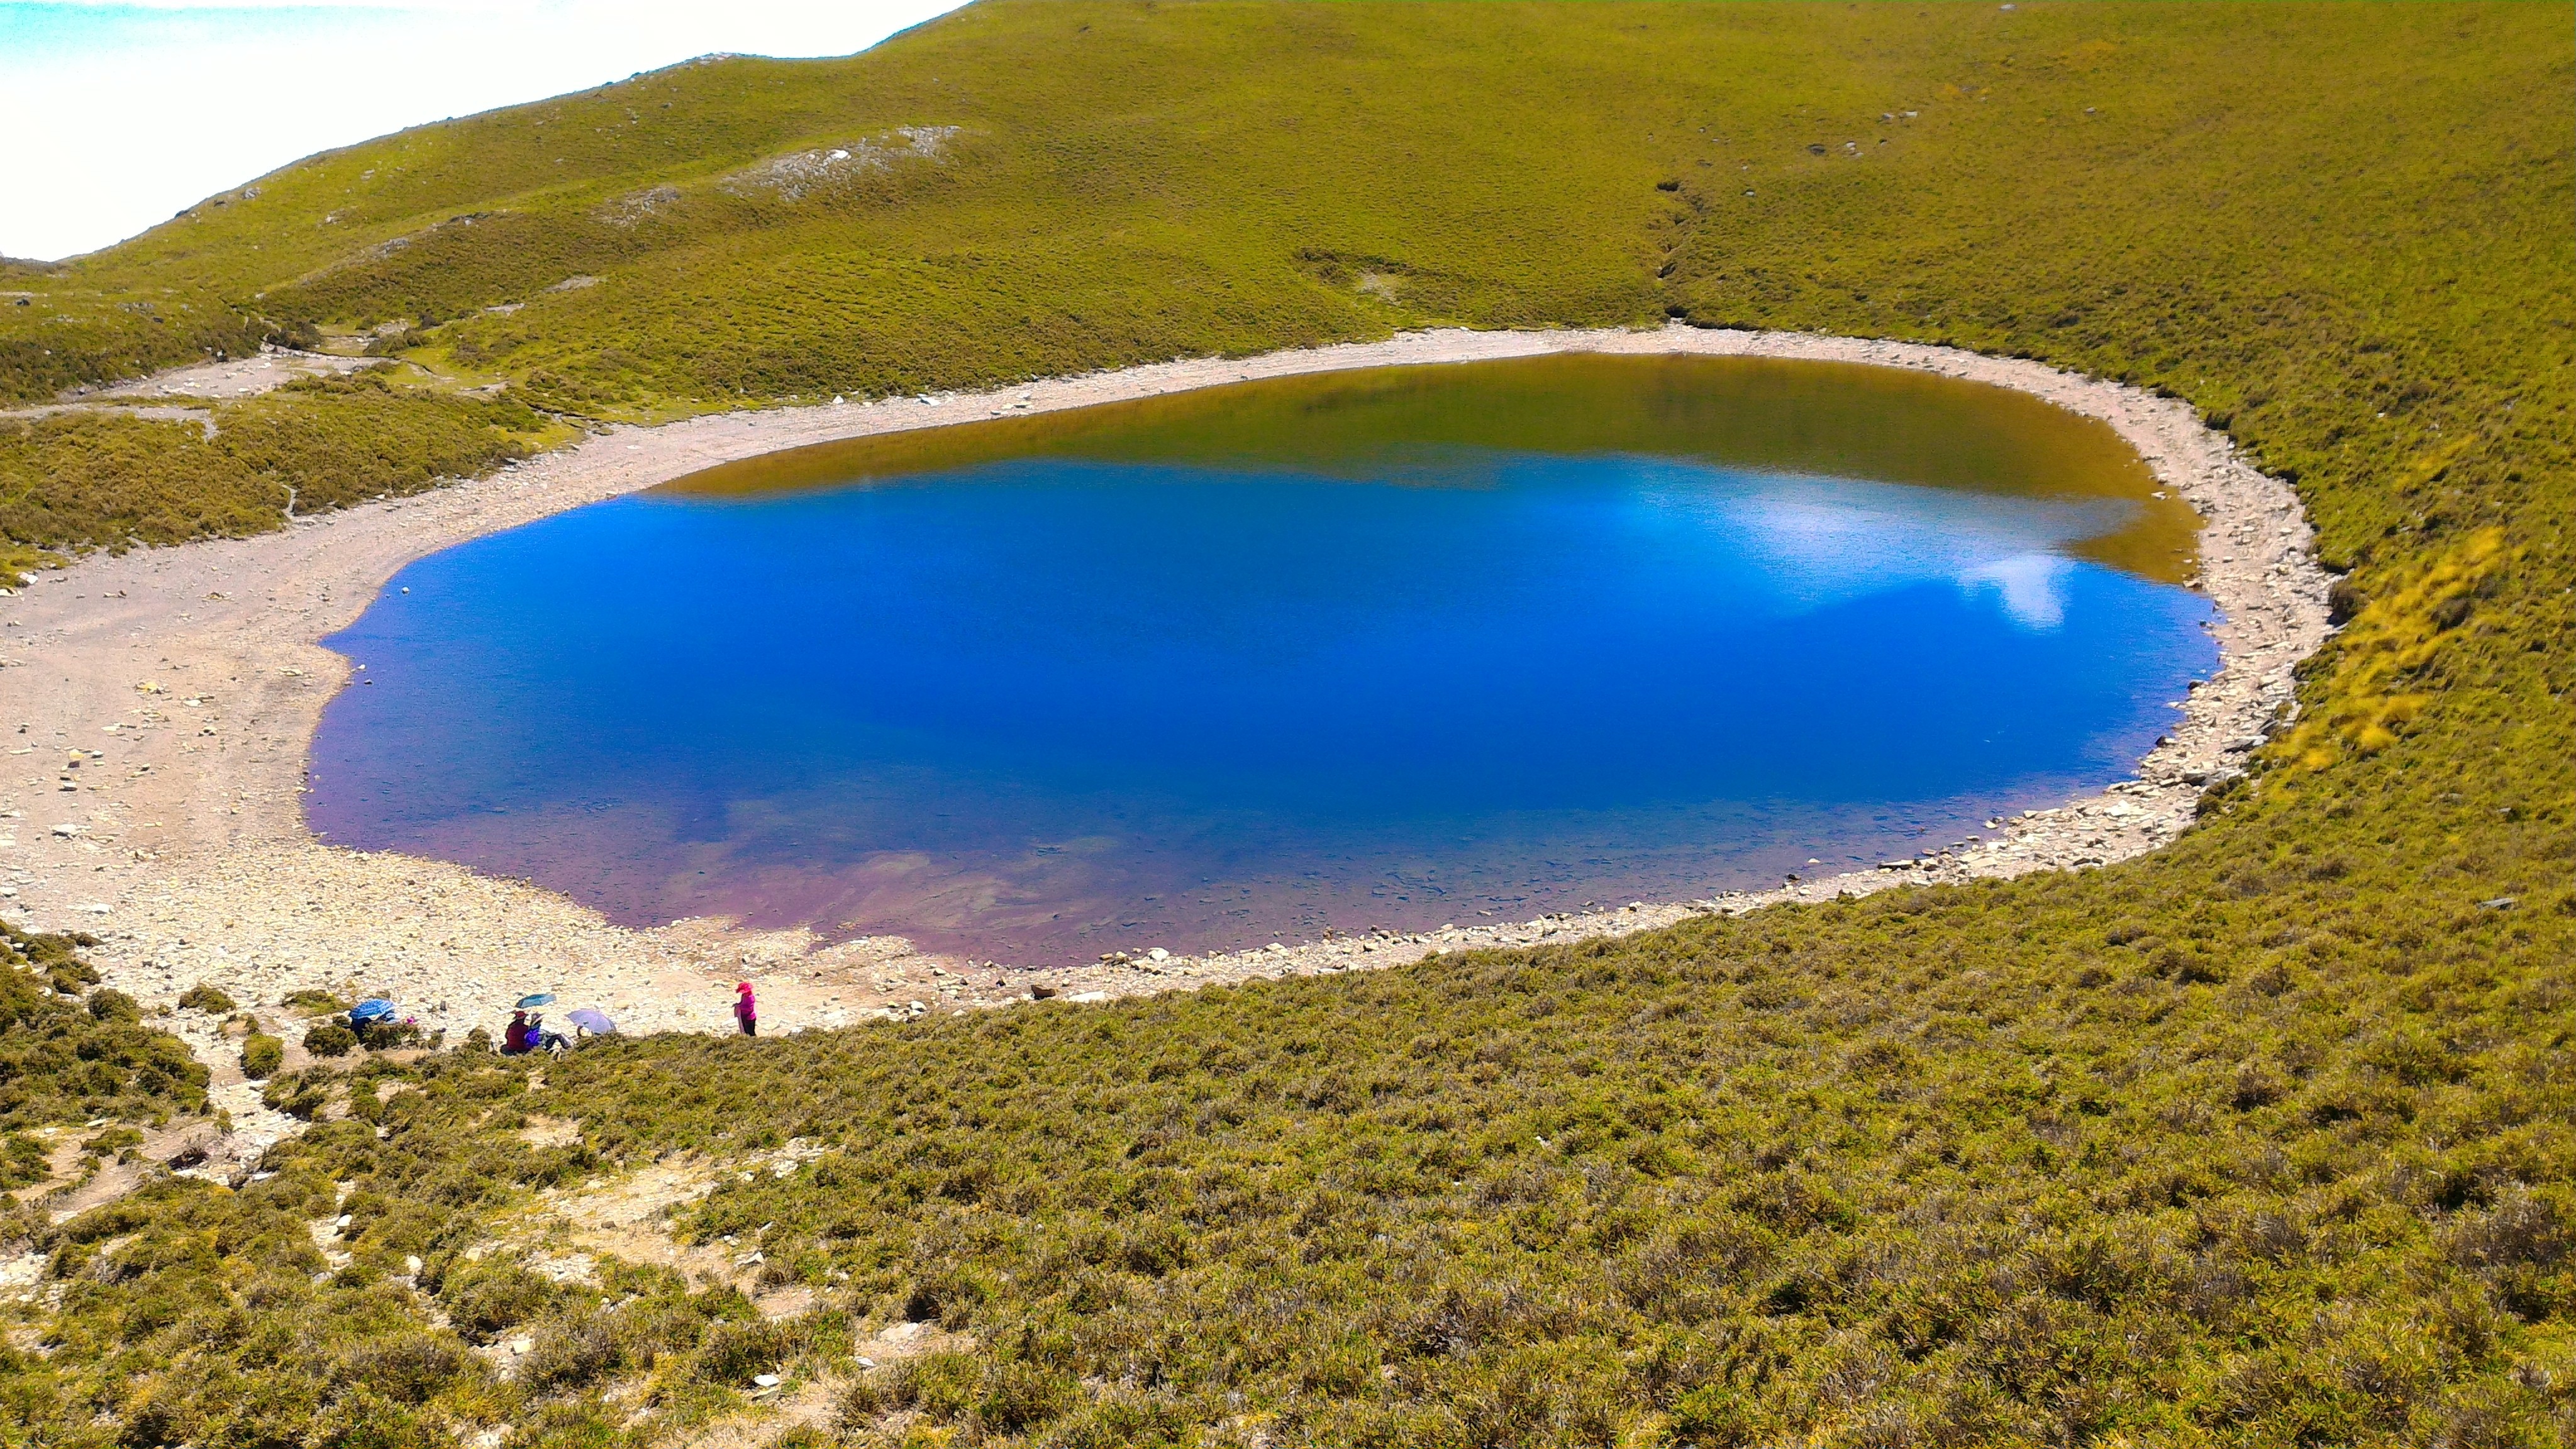
landscape, sea, water, hill, lake, pond, reflection, lagoon, reservoir, body of water, plateau, taiwan, loch, crater lake, ecosystem, aerial photography